George II of Greece

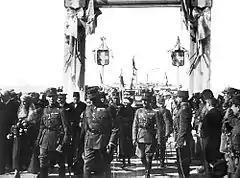
Arrival of Crown Prince George in Smyrna (İzmir), 1921

George pursued a military career, training with the Prussian Guard at the age of 18, then serving in the Balkan Wars as a member of the 1st Infantry Regiment. George received a military education as the heir to the throne. He was trained at the Hellenic Military Academy in Athens, which allowed him to enroll in Greece's infantry as a second lieutenant on 27 May [Old Style: 14 May] 1909. However, a few months after he joined, on 15 August [Old Style: 2 August] 1909, a group of military officers organised a coup d'état against George I, the concurrent king and grandfather of George. The coup d'état became known as the Goudi coup and was led by Nikolaos Zorbas, who declared himself a monarchist, but campaigned for the dismissal of all princes from the army. Zorbas argued that dismissing princely soldiers would protect the popularity of the royal family. However, it is argued by Van der Kiste that many of the officers involved in the coup blamed the high-ranking princes for the defeat of Greece in the 1897 Greco-Turkish War. They particularly placed blame on George's father, Crown Prince Constantine, believing that the royal family was monopolising the highest army positions.